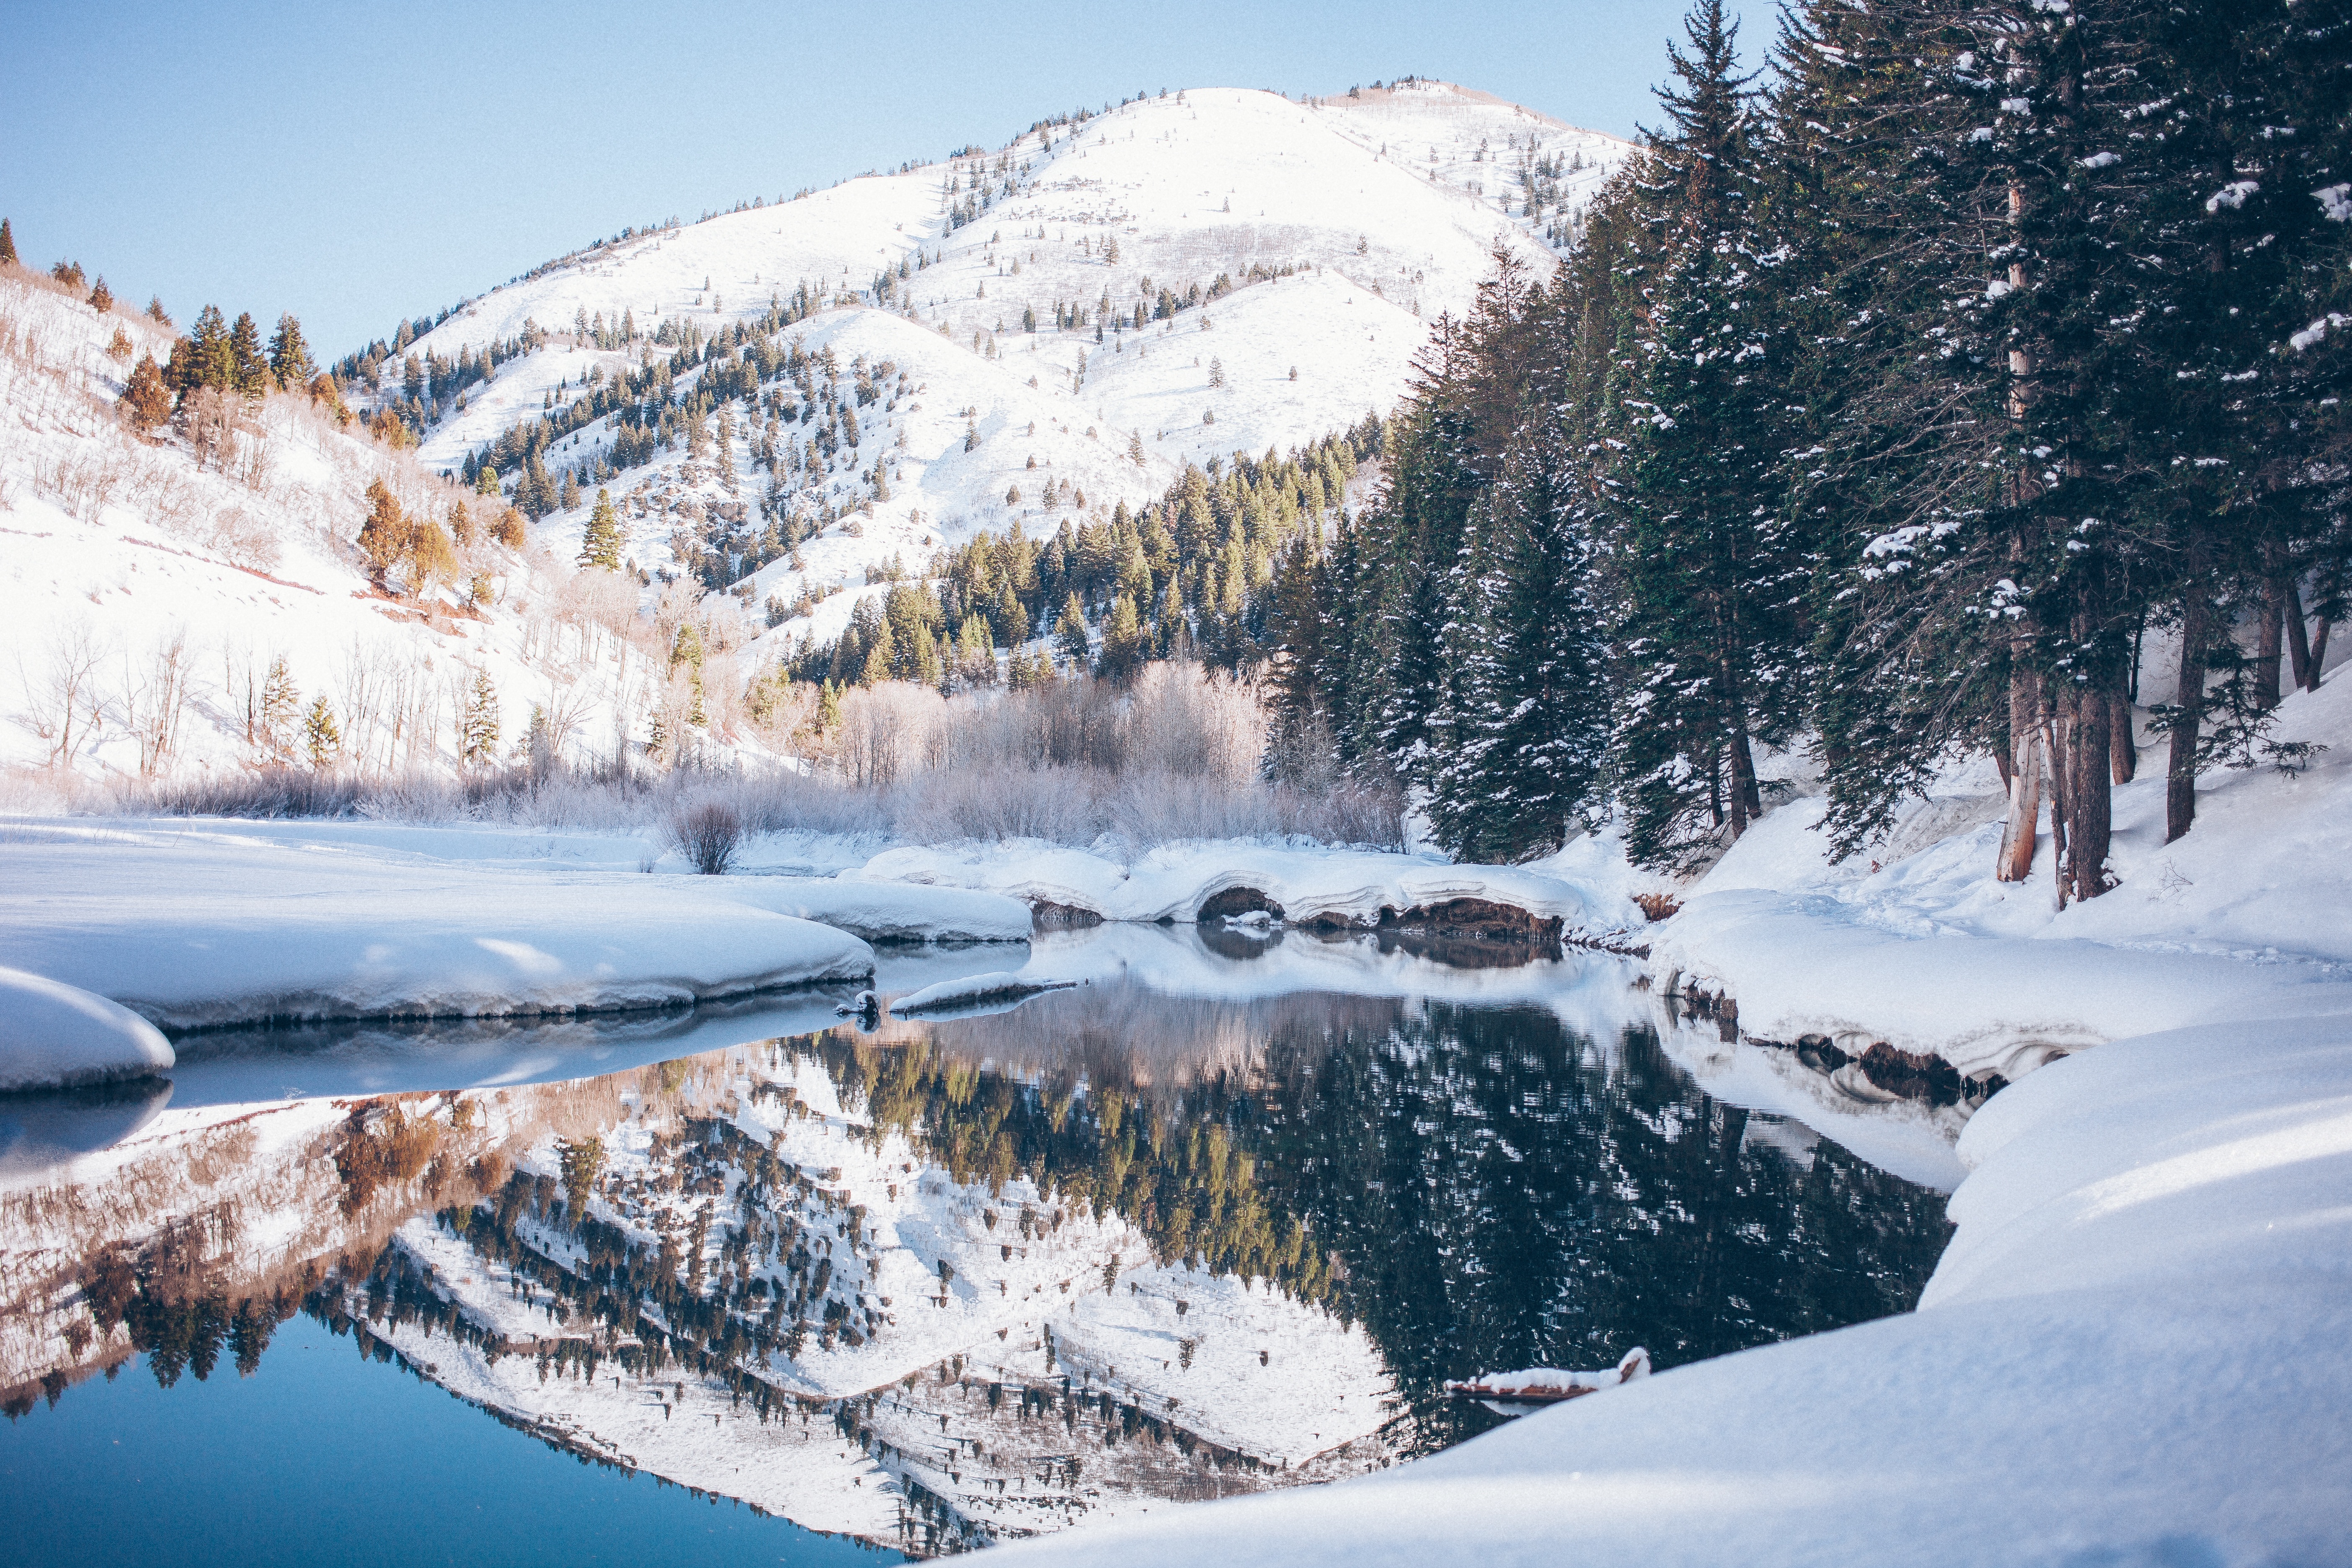
nature, wilderness, mountain, snow, cold, winter, white, lake, valley, mountain range, ice, weather, season, alps, piste, geographical feature, mountainous landforms, geological phenomenon